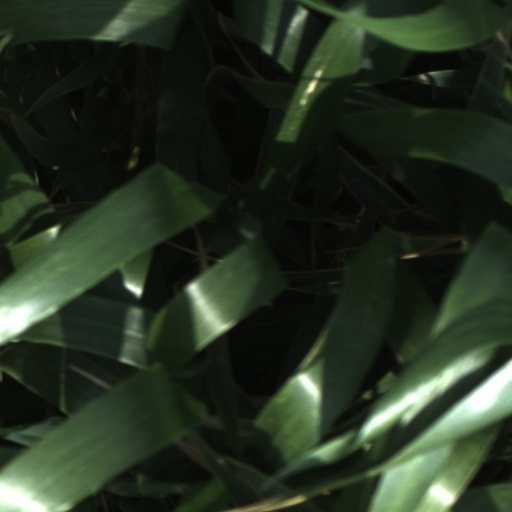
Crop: wheat